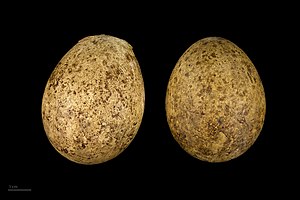
Vandrefalk / Ynglefugl i Danmark
Falco peregrinus madens
Vandrefalk er en rovfugl, der er udbredt over alle kontinenter på nær Antarktis. Den er kendt for at være blandt verdens hurtigste fugle, når den styrtdykker mod et bytte. Her hævdes den at kunne nå en fart på 320 km/t. Den er en af de foretrukne fugle blandt falkonerer. Der findes omkring 16 underarter.